Miss Ukraine

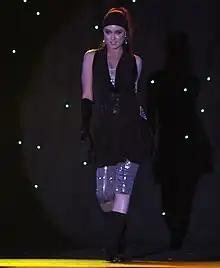
Iryna Zhuravska

The first national pageant Miss Ukraine became an 18-year-old university student Olha Ovcharenko/Rechdouni, who was also a semi-finalist in "Miss USSR" beauty pageant, and the first runner-up in 1990 Miss Kyiv beauty pageant. The participants of Miss Ukraine would qualify to represent Ukraine on the international level such as the Big Four Pageants, Miss Intercontinental, and continental beauty contests. Miss Universe contest usually was attended by the first runner-up of Miss Ukraine but sometimes the winner can also compete. The national beauty contest was reorganized after Miss Ukraine Organization lost its franchise to one of the former pageant winners Oleksandra Nikolayenko (2001). Since 2006, Oleksandra Nikolayenko organizes Miss Ukraine Universe concourse as qualification to Miss Universe independently.